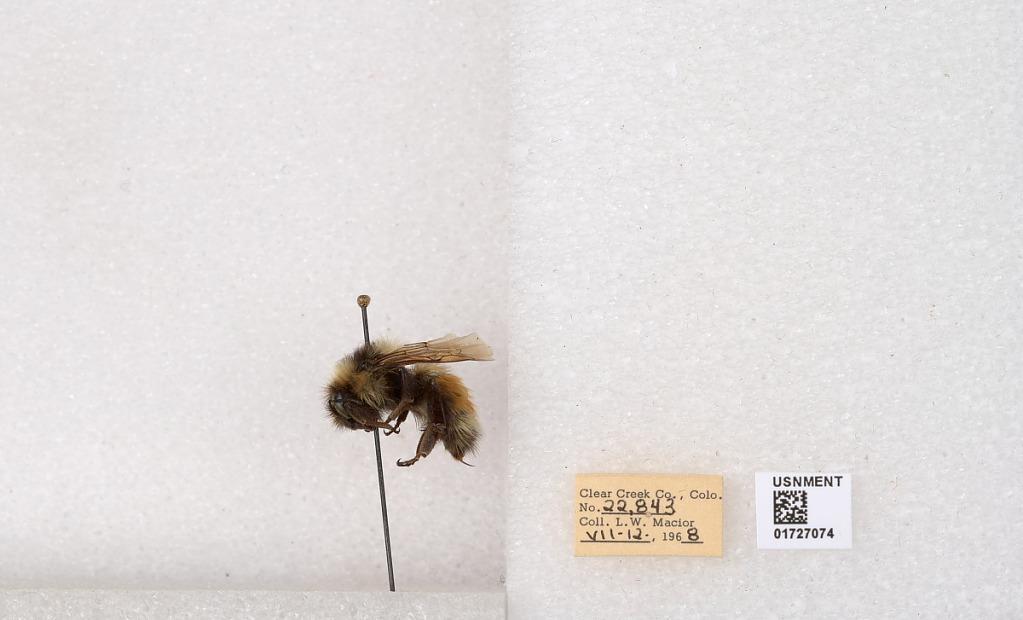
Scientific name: Bombus (Pyrobombus) sylvicola Kirby
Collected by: L. Macior
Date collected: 1968-7-12
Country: United States
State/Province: Colorado
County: Clear Creek
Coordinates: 39.6891, -105.644